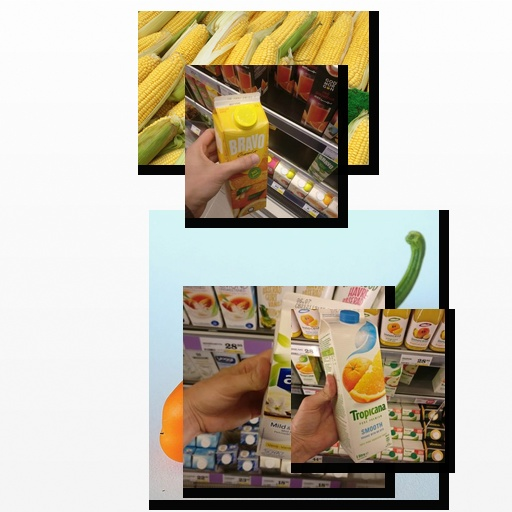
Food items: mixed_juice, orange_juice, vanilla_soy_yogurt, jalapeno, corn